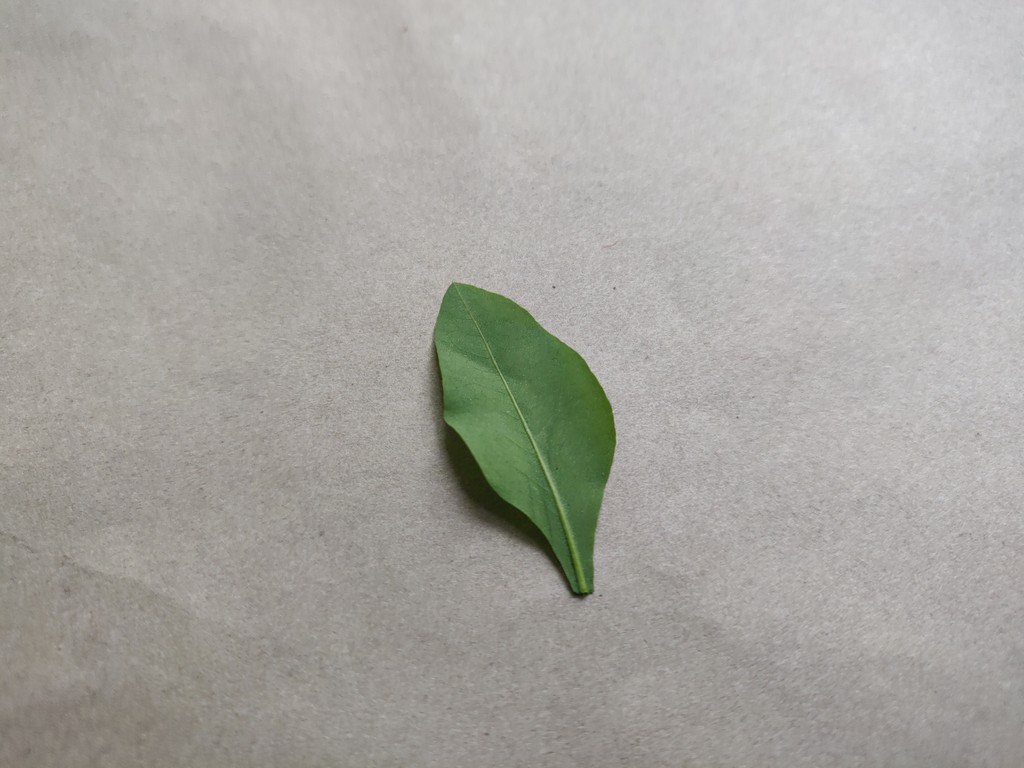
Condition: Healthy
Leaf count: single
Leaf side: back